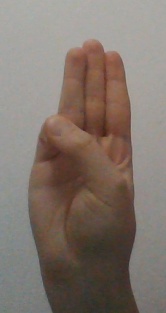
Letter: thaa